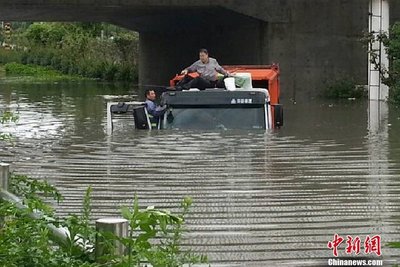
Weather: rain or strom